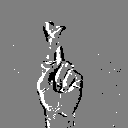
ASL letter: r